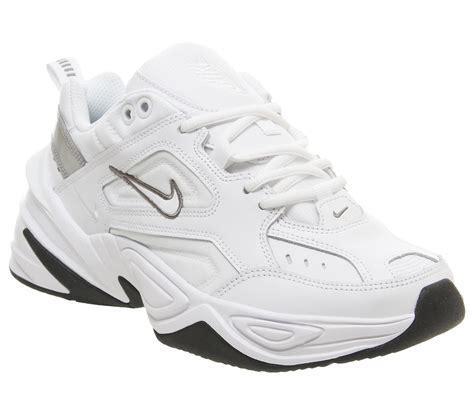
Brand: Nike
Model: M2K Tekno